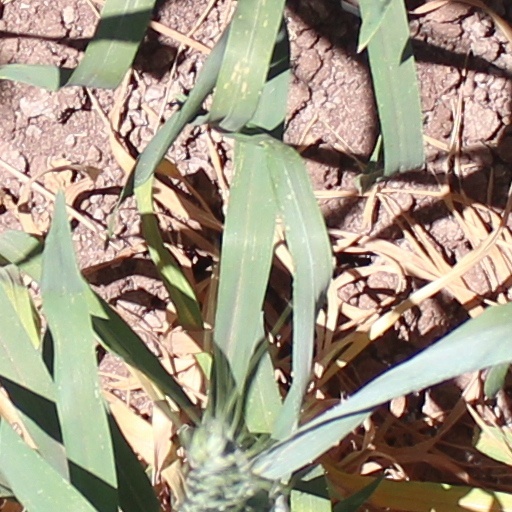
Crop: wheat